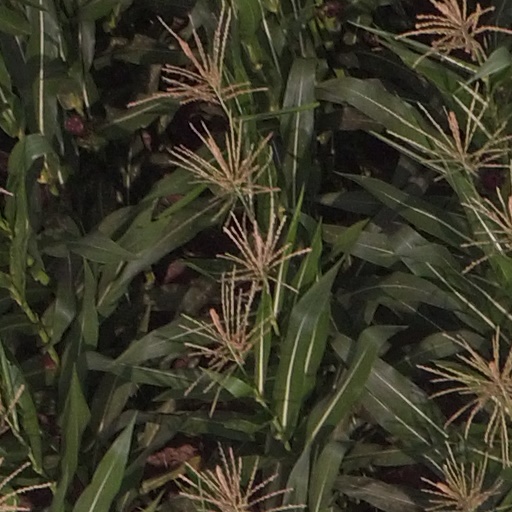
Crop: maize; corn